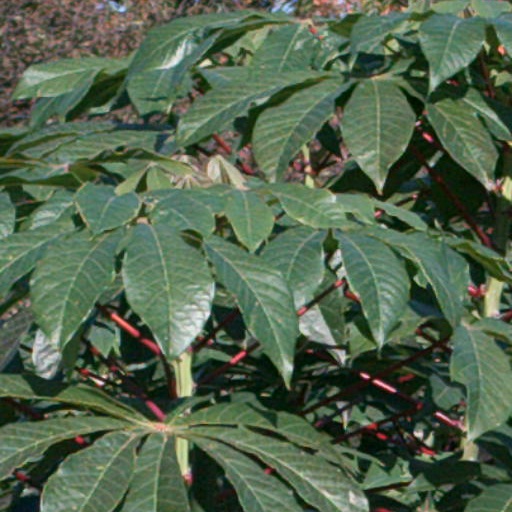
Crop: cassava